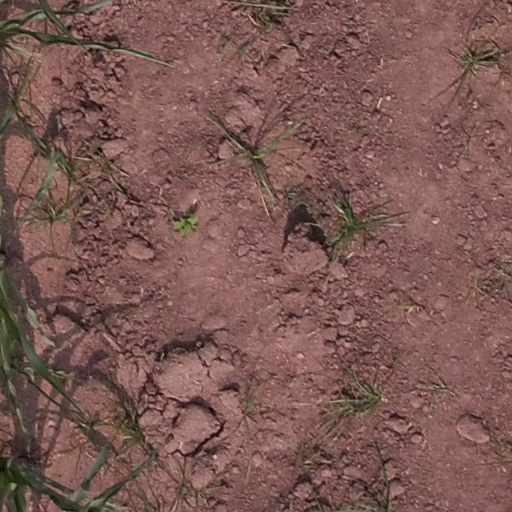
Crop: maize; corn